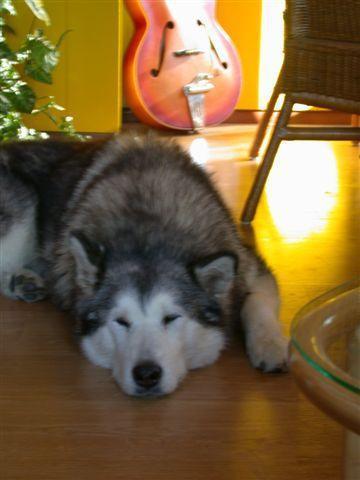
malamute